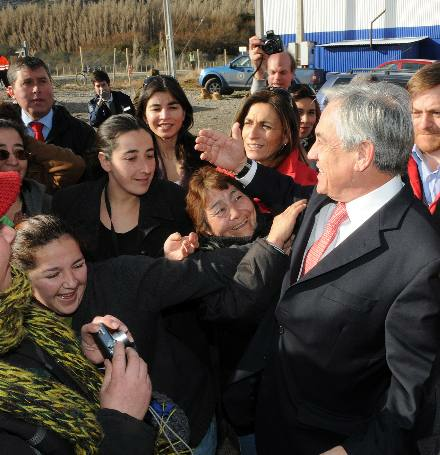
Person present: Yes